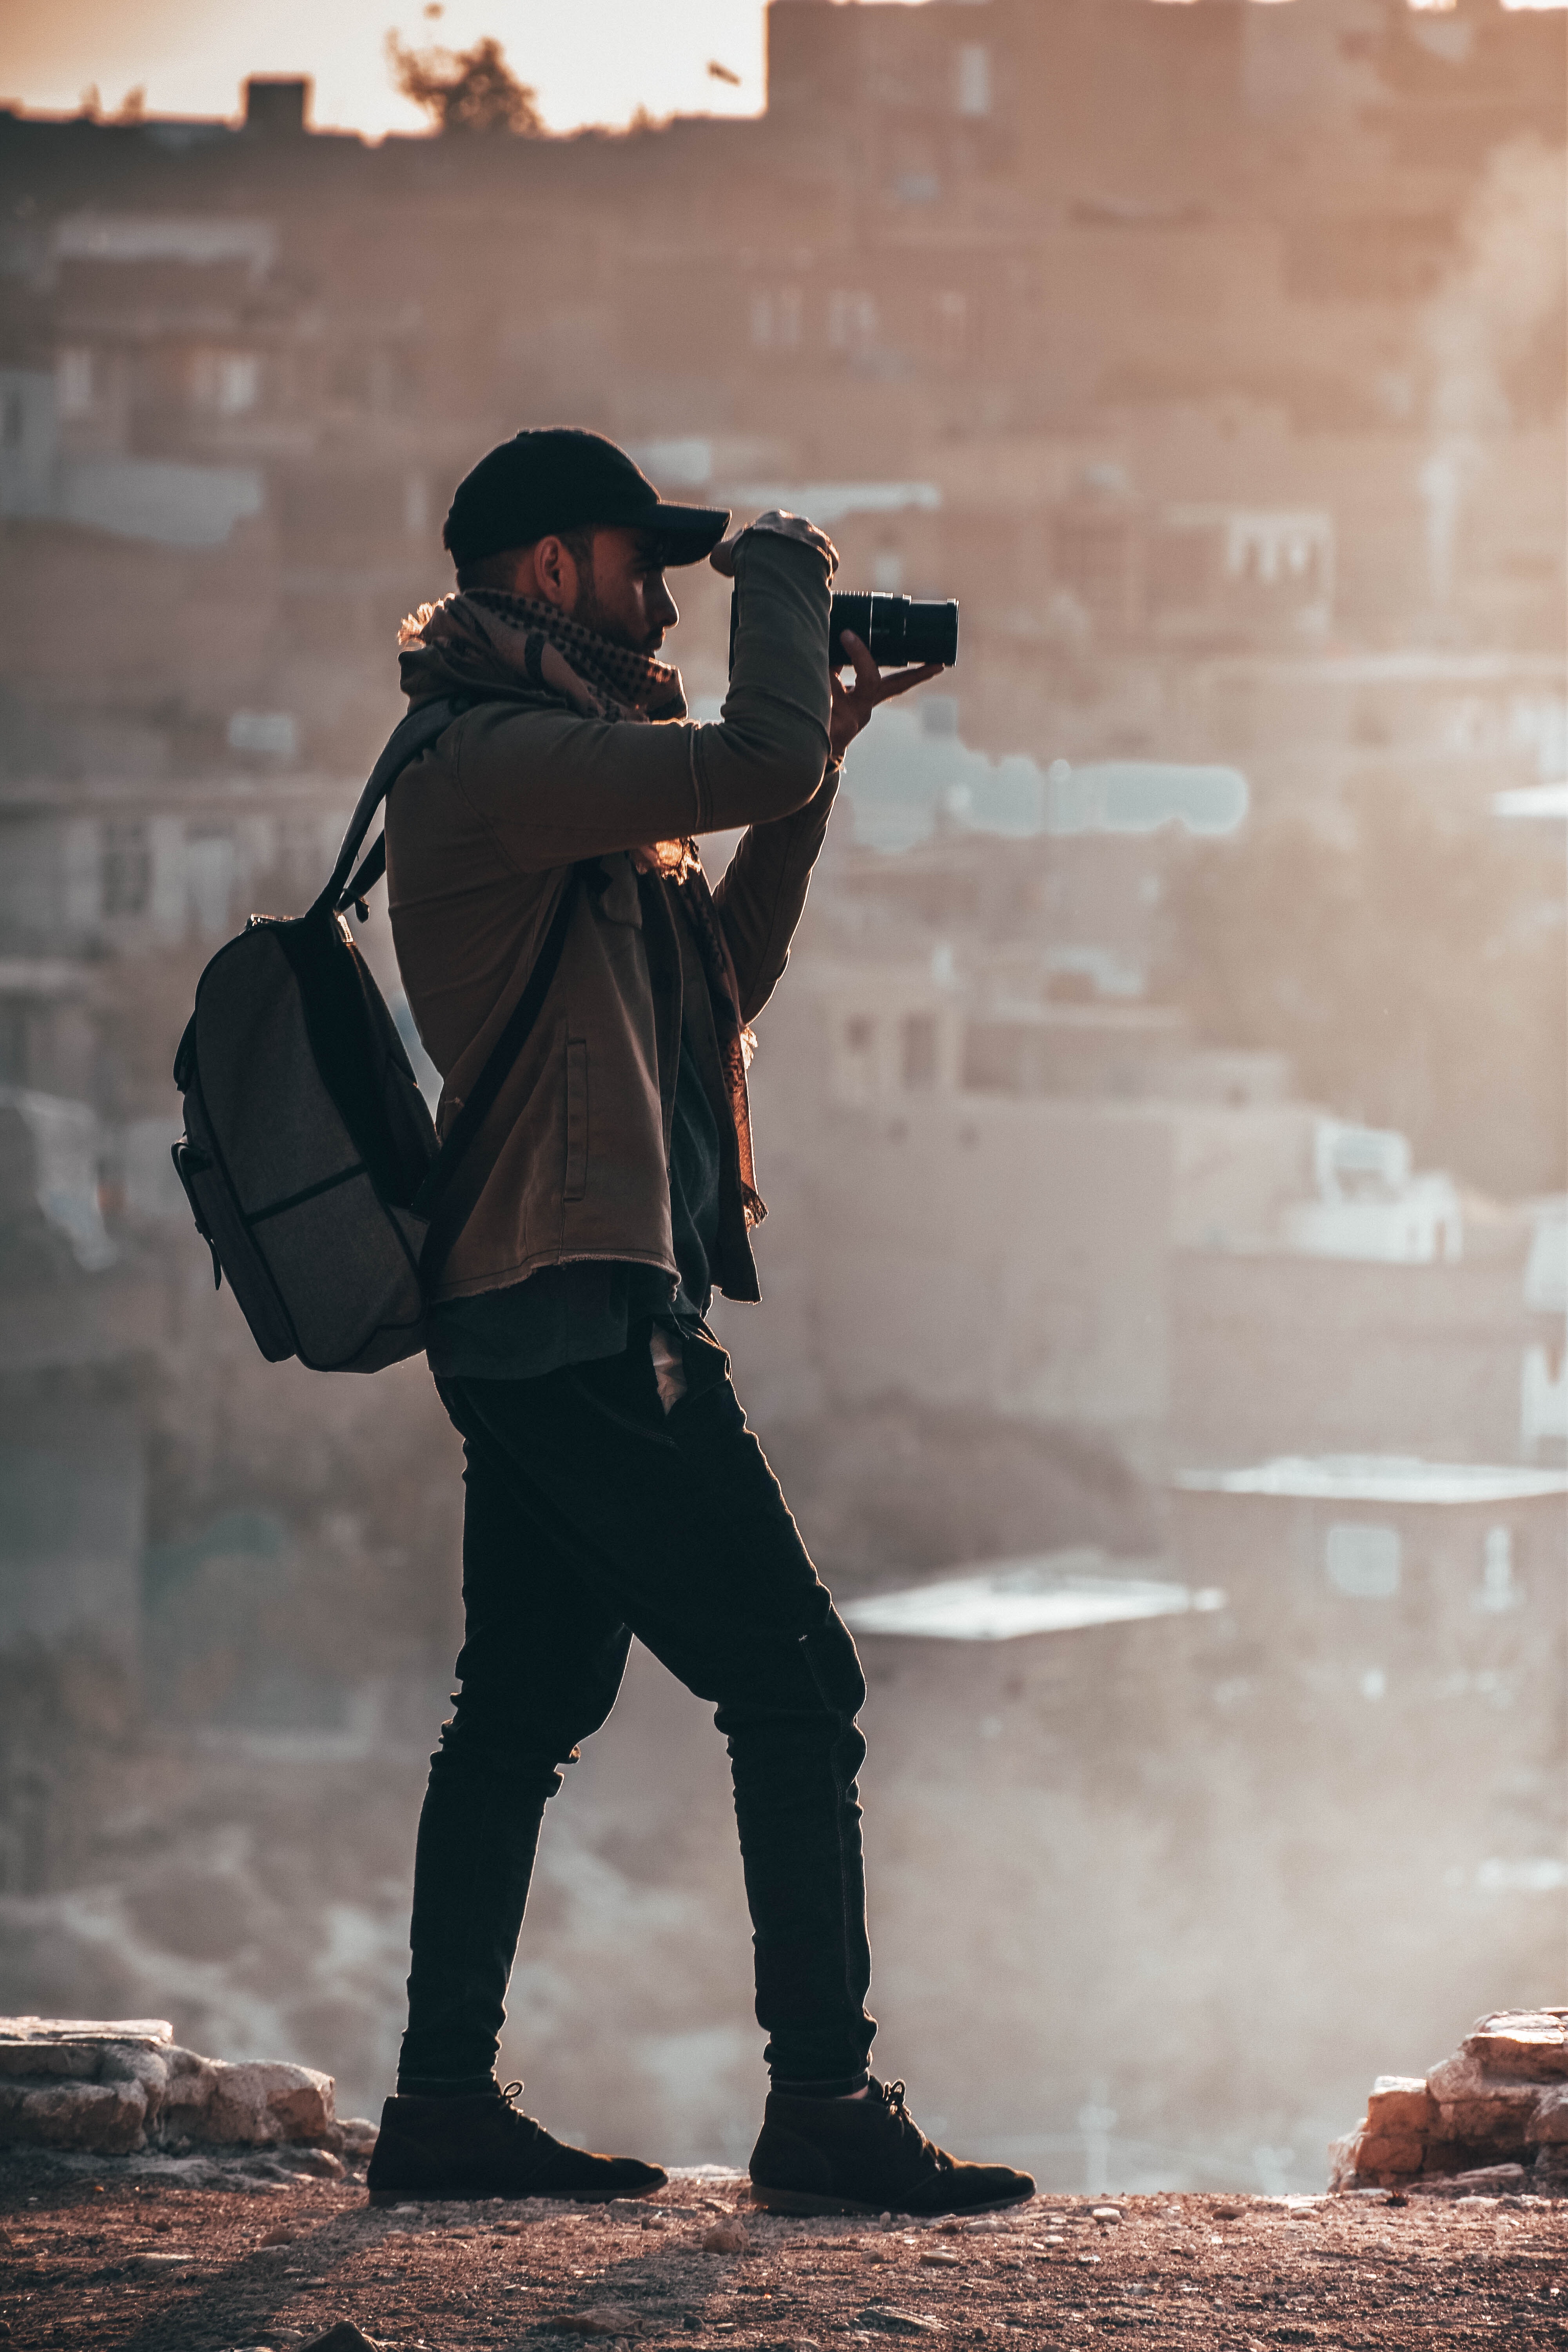
photograph, photography, sky